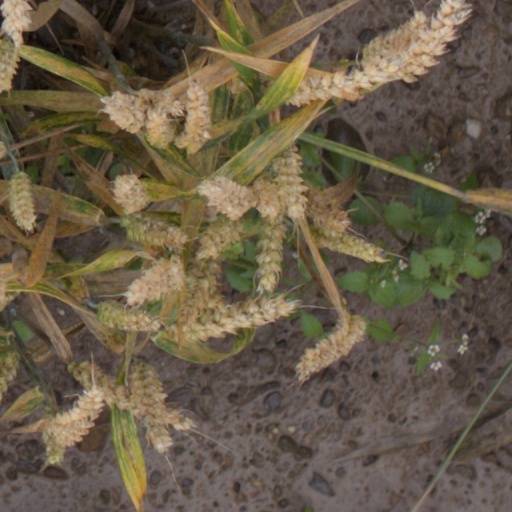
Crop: wheat